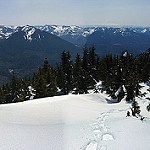
Scene: Outdoor